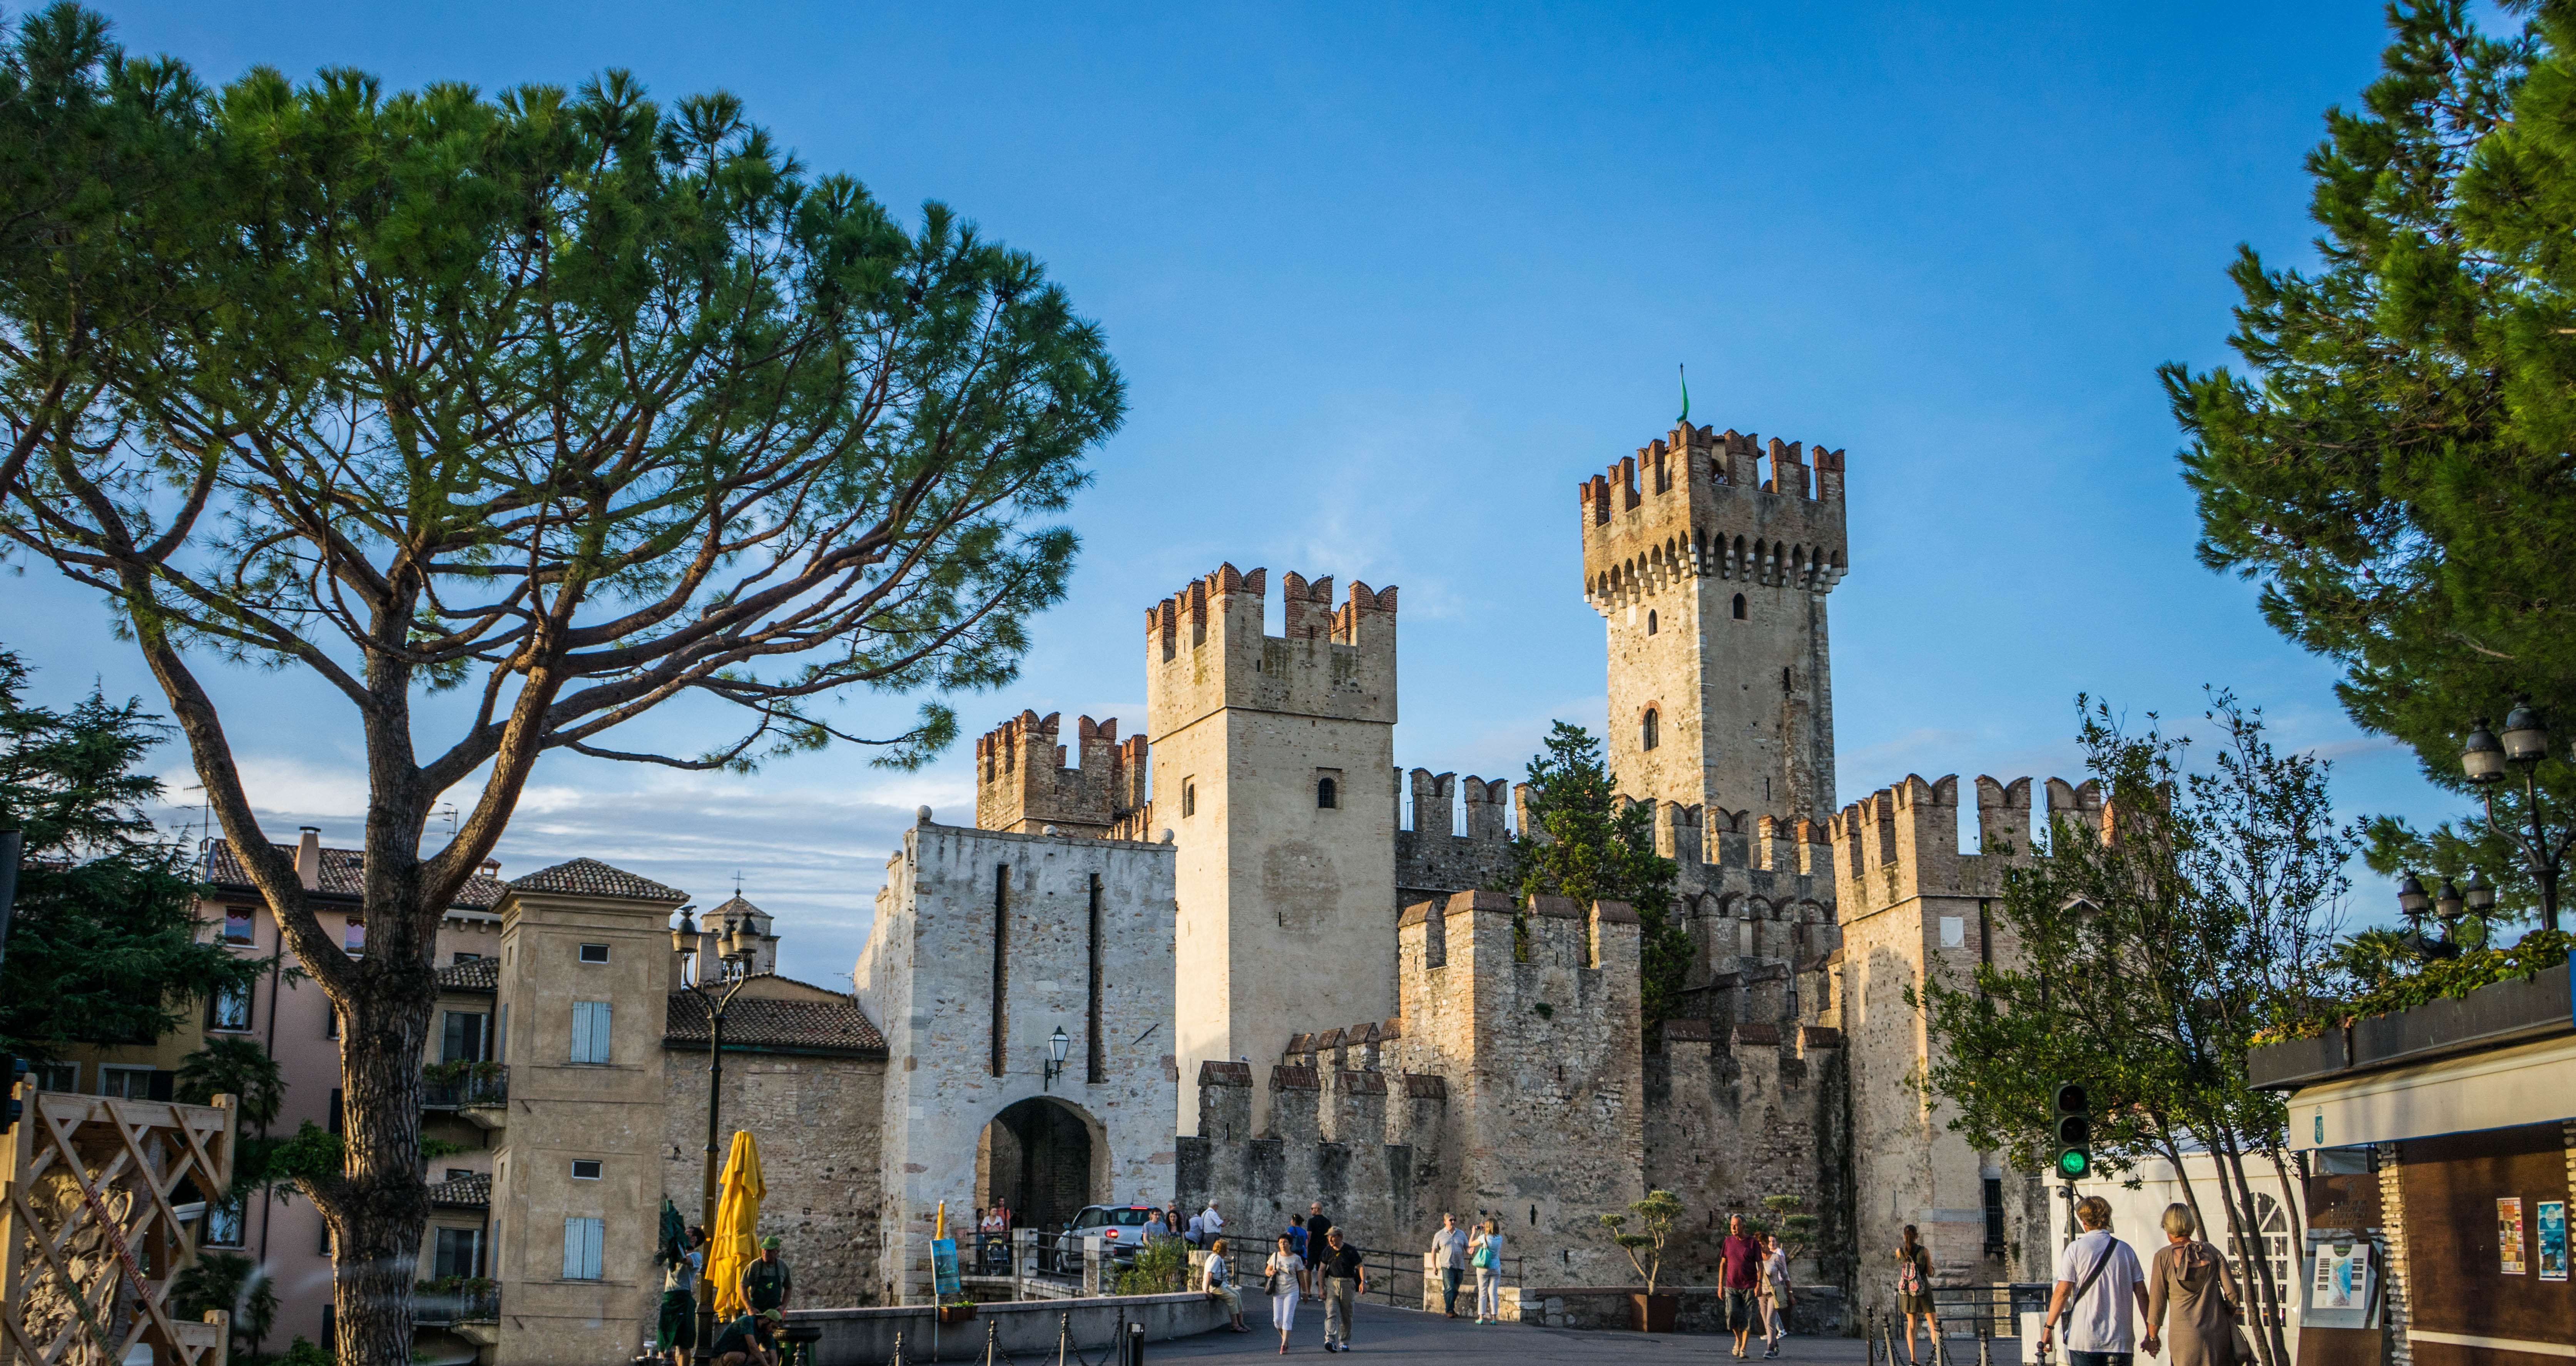
water, architecture, town, building, old, city, cityscape, travel, europe, tower, scenic, plaza, castle, landmark, italy, church, cathedral, tourism, waterway, place of worship, medieval, fortress, fort, town square, famous, estate, italian, neighbourhood, lombardy, lake garda, sirmione, historic site, scaliger castle, human settlement